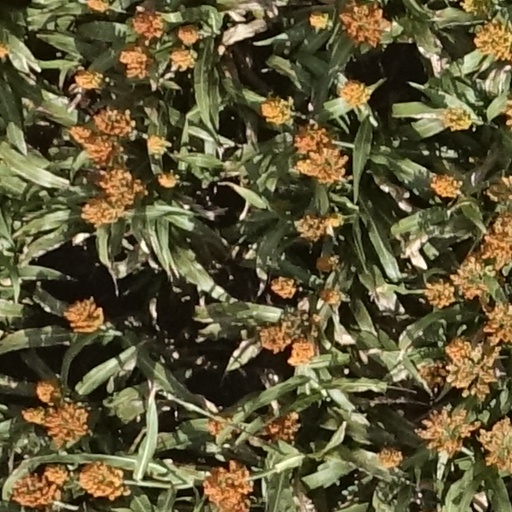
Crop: sorghum